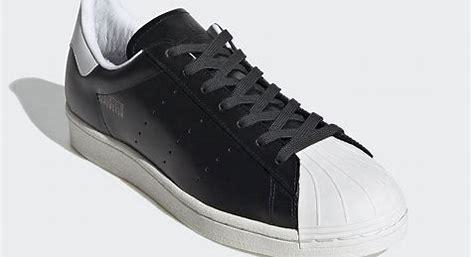
Brand: Adidas
Model: Superstar Pure